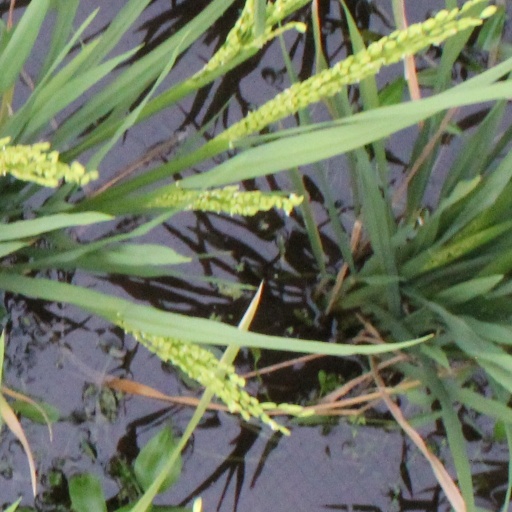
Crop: rice